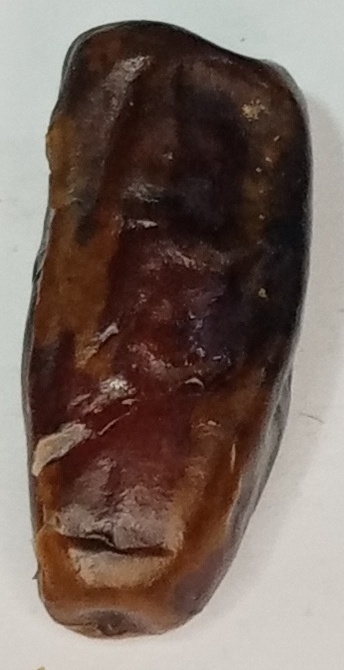
Variety: gajar
Size: large
Grade: grade-2